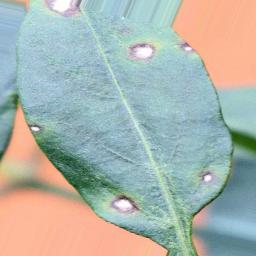
Label: cercospora